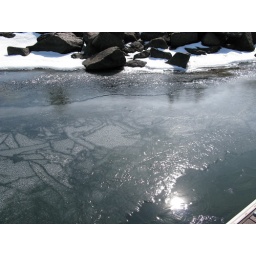
I liked the reflections on the open water by the rock that bled in to the ice patterns area, offset by the bright sun.